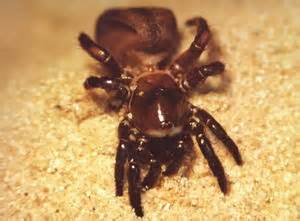
Label: spider